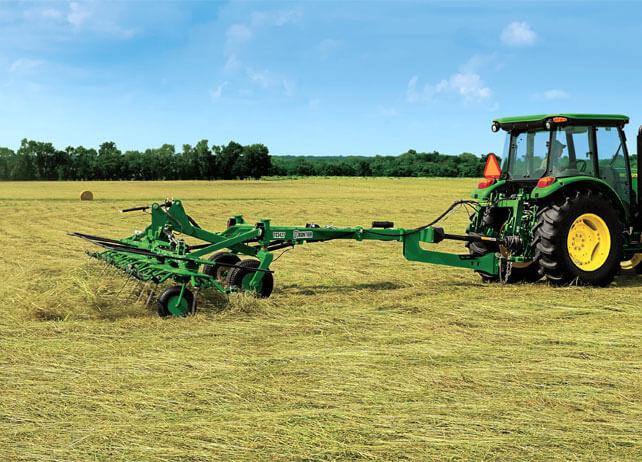
Moja ya mashine inayotumika kwenyye kilimo cha kisasa ambayo ni toleo jipya, ipo katikati ya shamba kubwa lililojaa majani ikiendelea kuayakata na baadae yaweze kuchomwa na wakulima waweze kuendelea na shughuli zao.